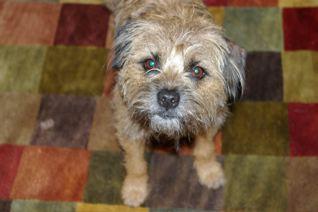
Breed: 206-n000007-Border_terrier